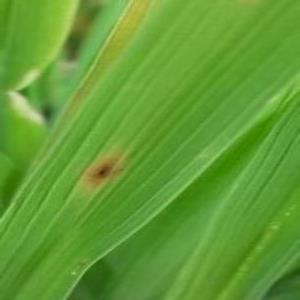
Disease: Brownspot